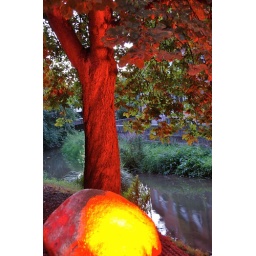
a big golden stone covered by beaten gold at the Schwabach river bank